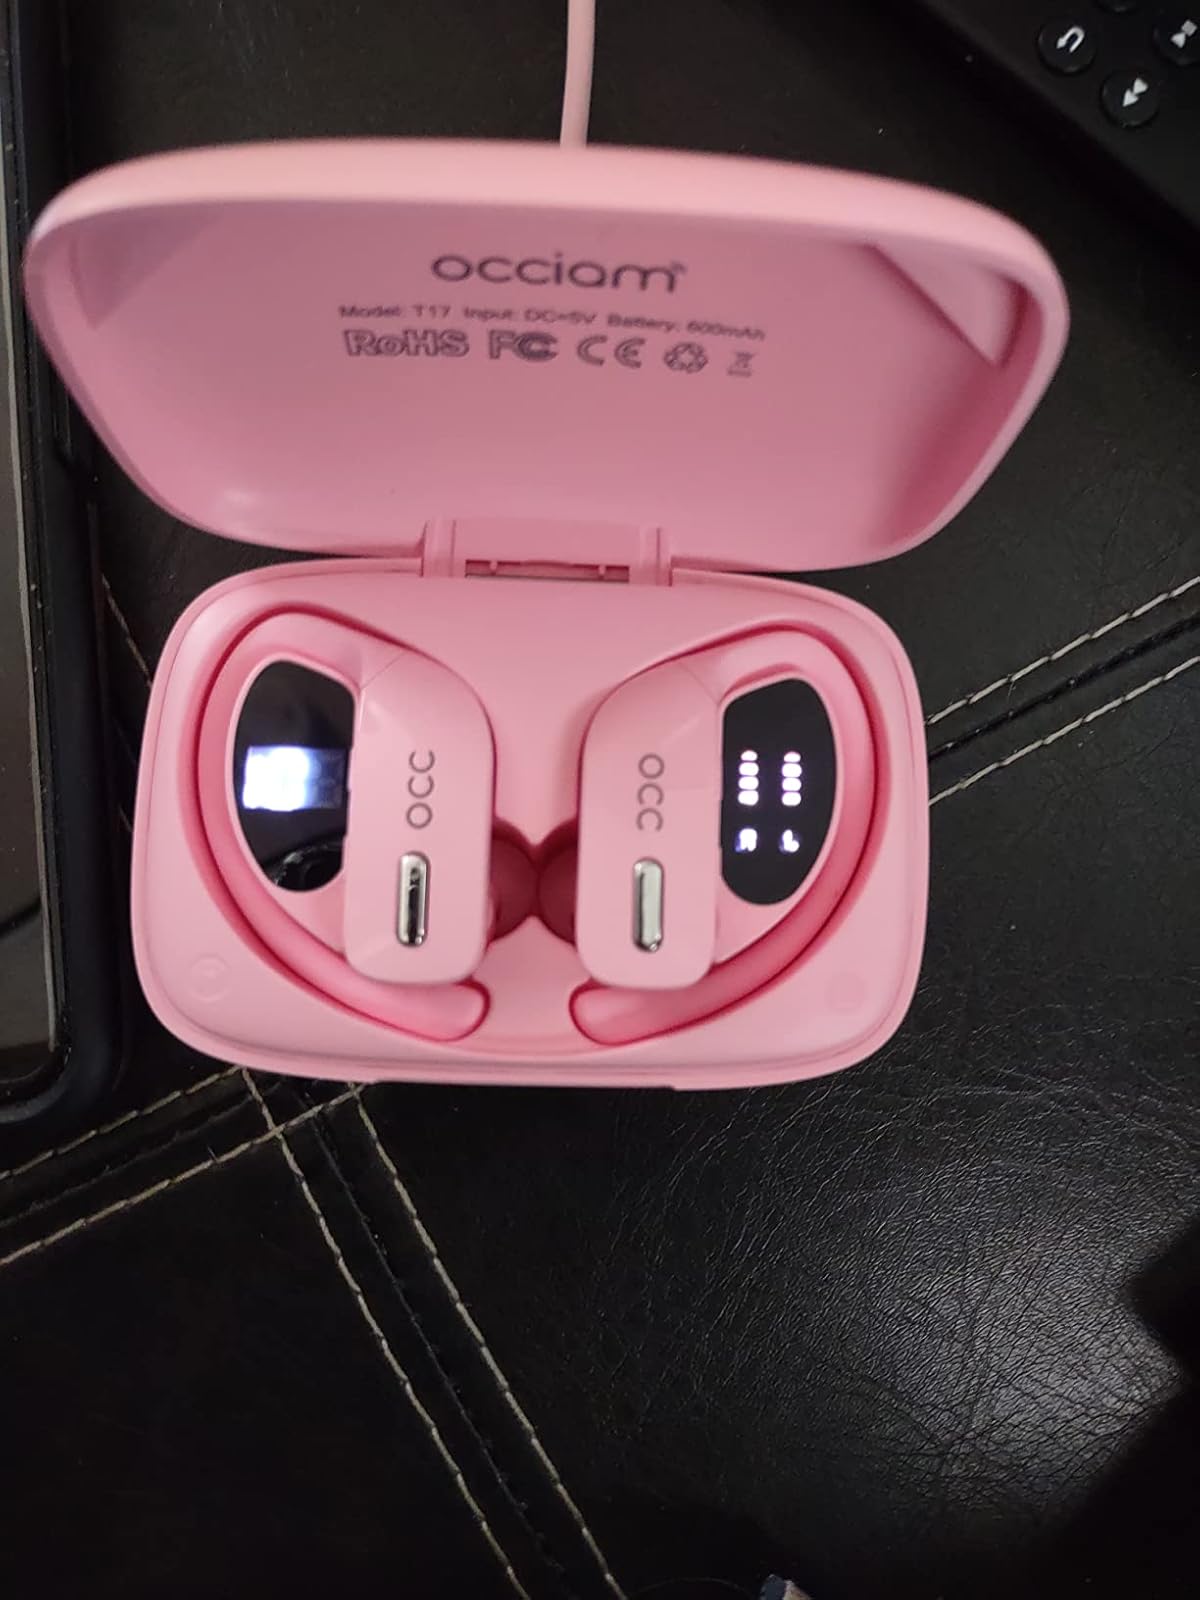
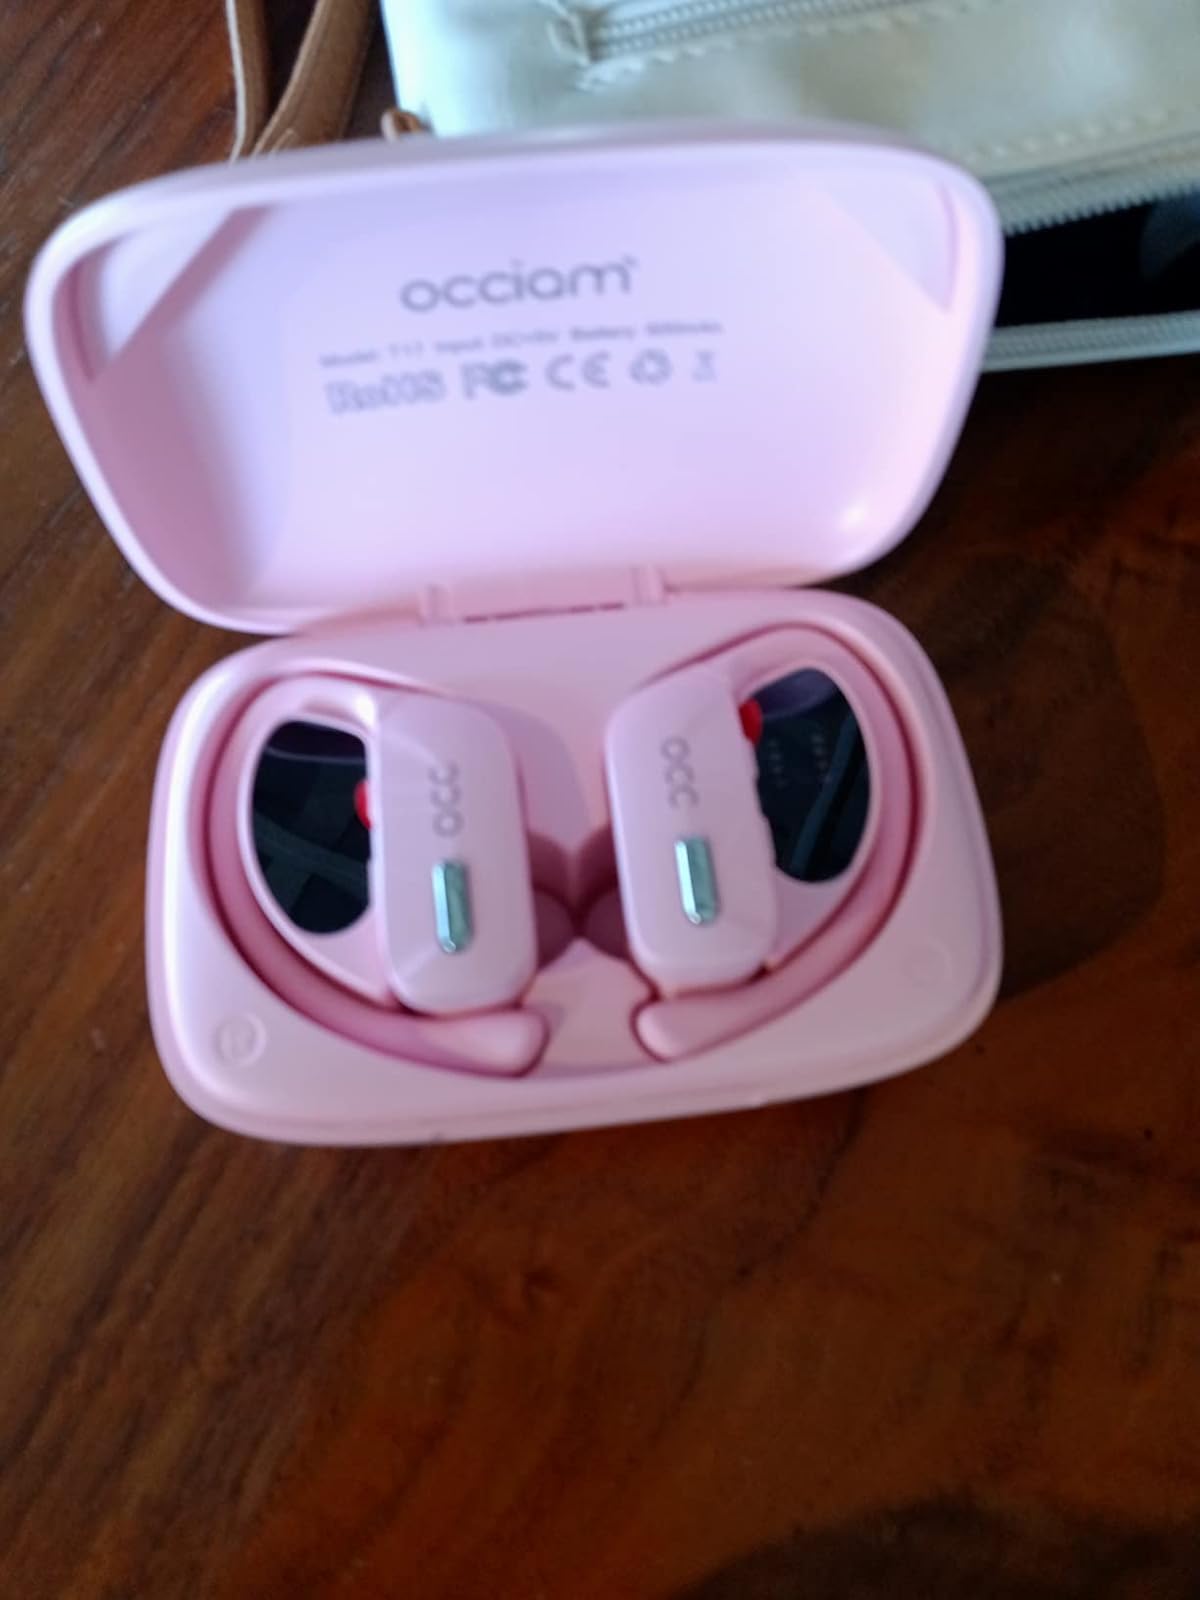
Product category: earbuds
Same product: yes